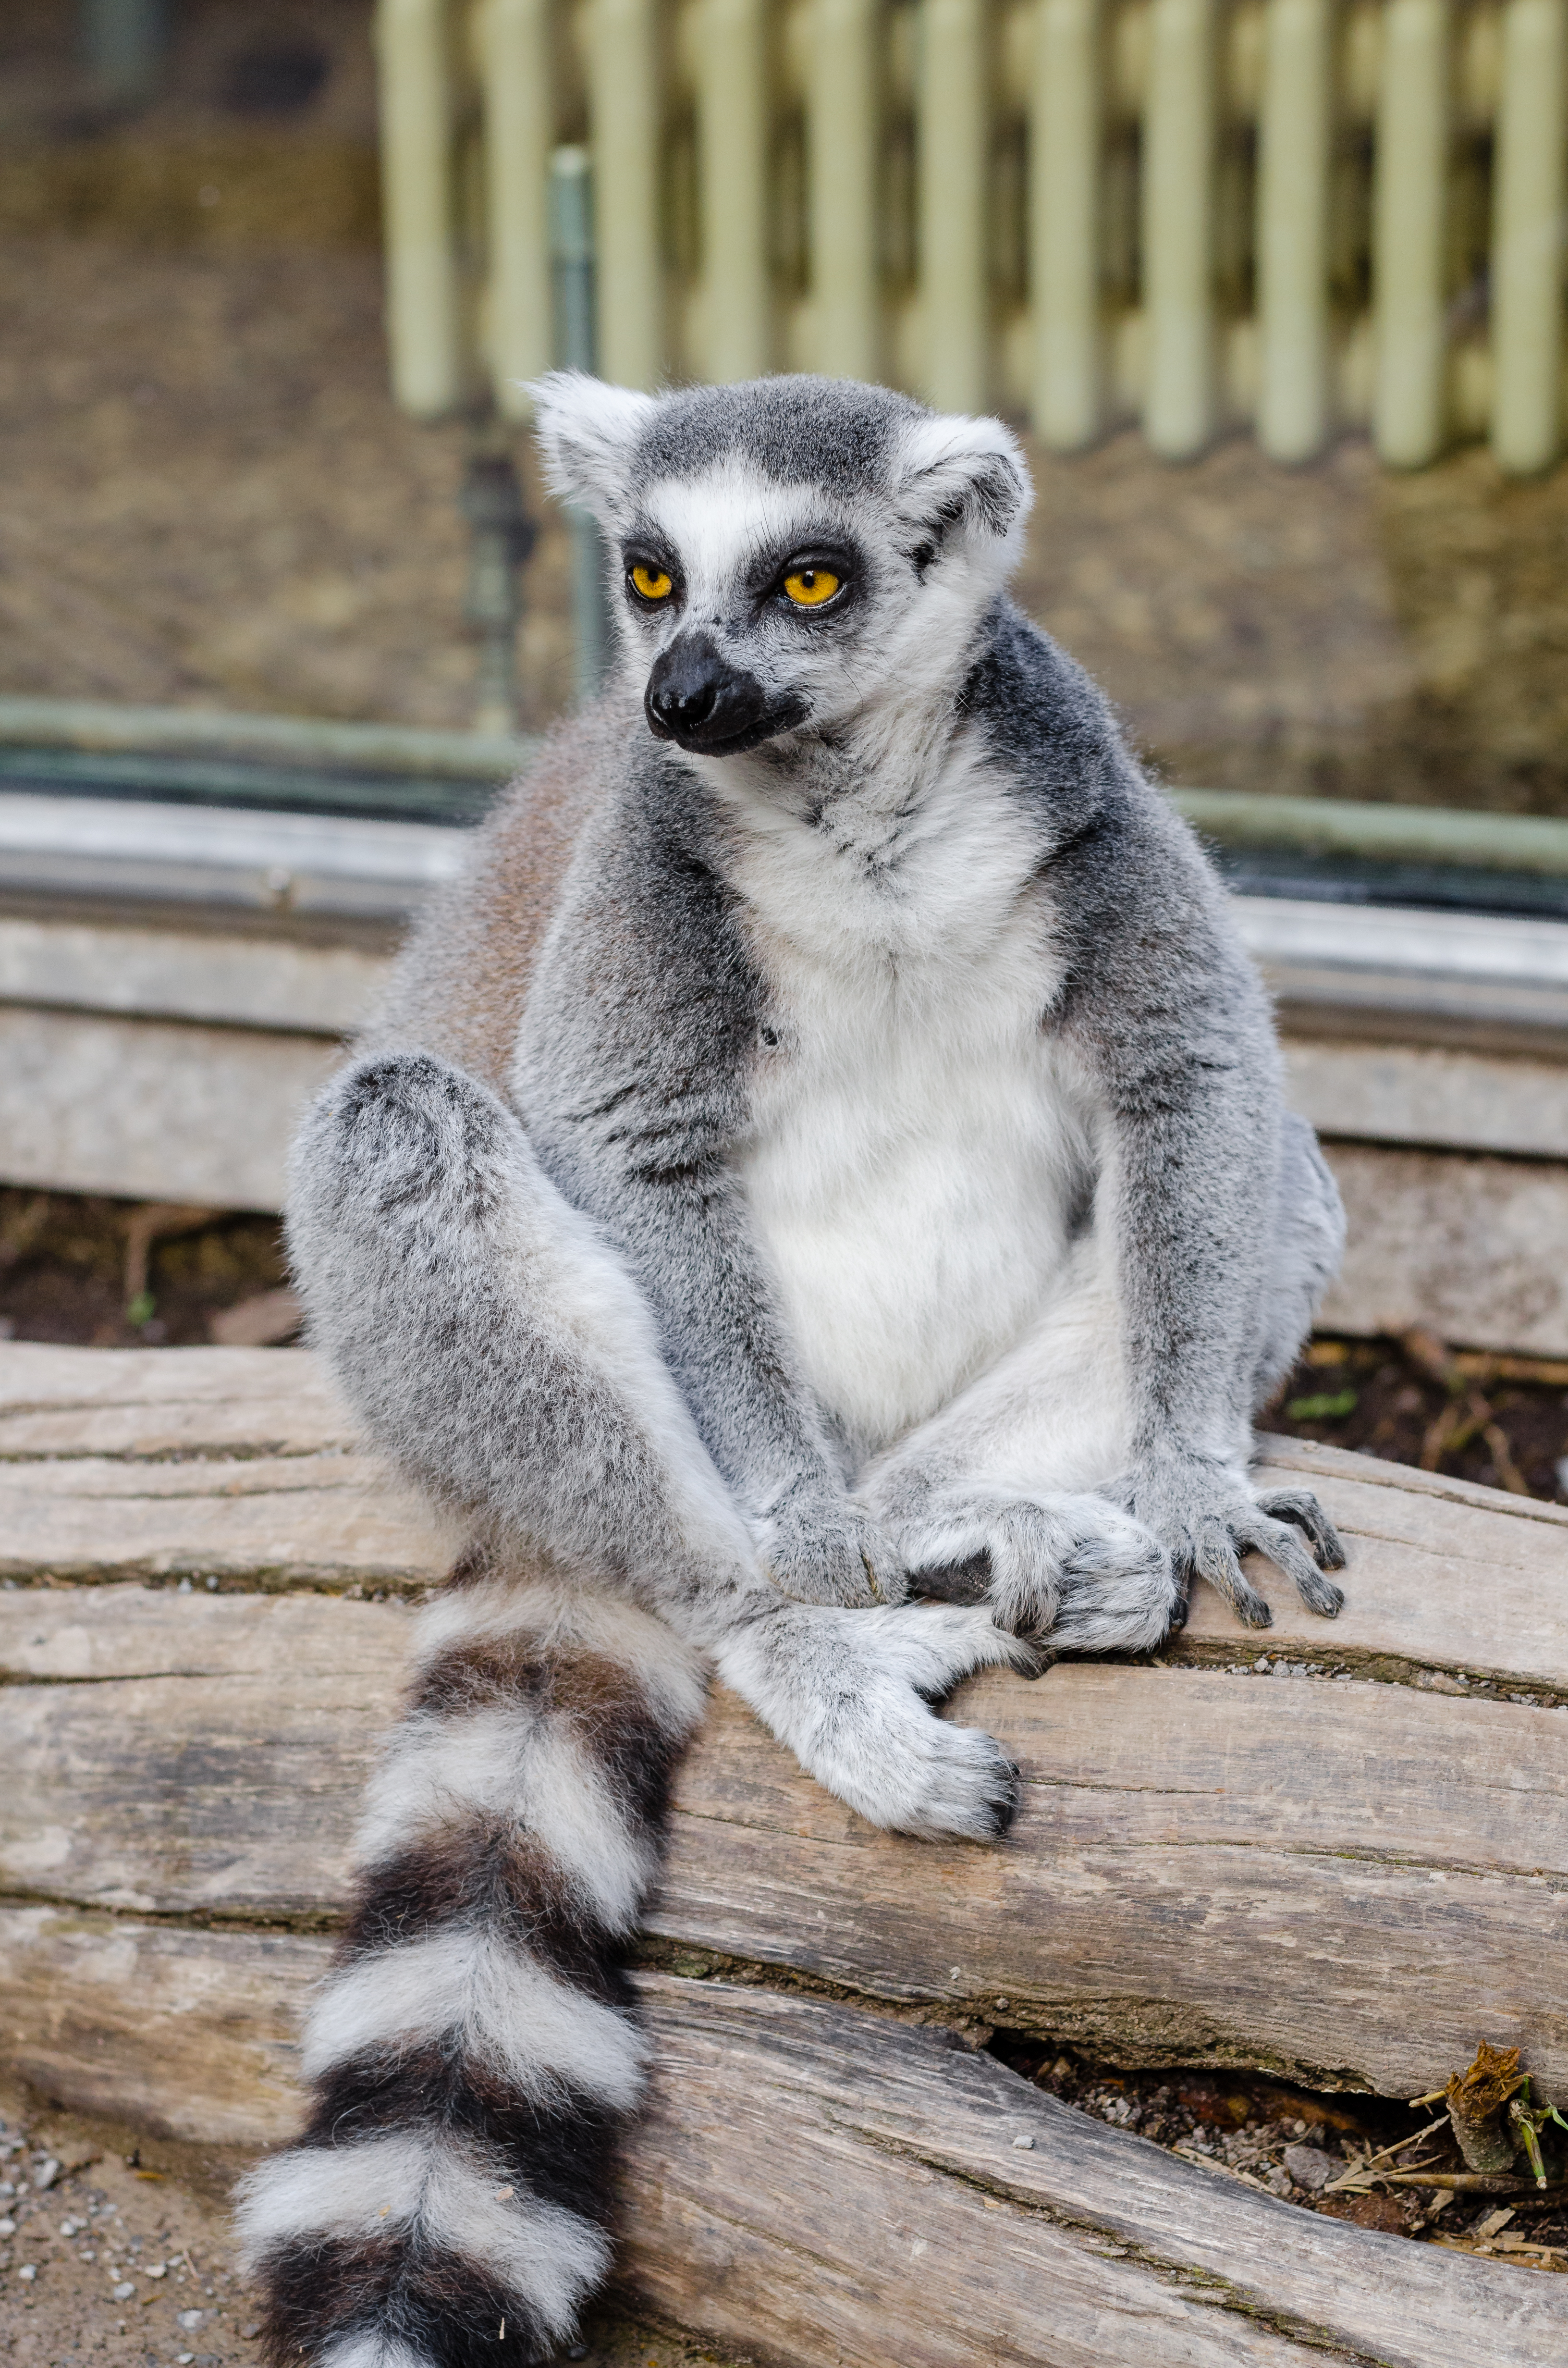
animal, wildlife, zoo, mammal, fauna, primate, madagascar, vertebrate, lemur